Christian Taylor (filmmaker)

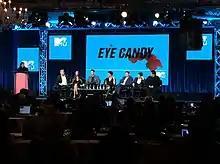
"Eye Candy" Press Junket Panel

In 2014, Taylor developed and was showrunner and Executive producer of the MTV drama-thriller series "Eye Candy", starring Victoria Justice. Production began in New York City in September 2014, with Jax Media and the ten-episode first season was released in January 2015. The hugely popular show was canceled after MTV decided to stop producing or programing live action TV.